Electrical alternans

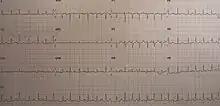
Electrical alternans, tachycardia, and low voltage in a person with a large pericardial effusion.

Electrical alternans is an electrocardiographic phenomenon of alternation of QRS complex amplitude or axis between beats and a possible wandering base-line. It can be seen in cardiac tamponade and severe pericardial effusion and is thought to be related to changes in the ventricular electrical axis due to fluid in the pericardium, as the heart essentially wobbles in the fluid filled pericardial sac. It can also be found in other conditions, such as bidirectional ventricular tachycardia from digoxin toxicity and atrioventricular tachycardia.